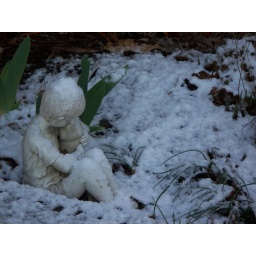
Little boy and dog and irises in snow